Dreikönigskirche, Dresden

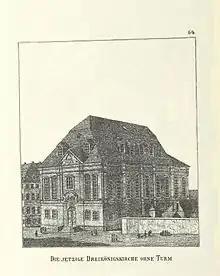
The Altendresden church in 1803, before the construction of the tower

A new church was built from 1732 to 1739 at a different location to a plan by Matthäus Daniel Pöppelmann in the Baroque style with interiors by George Bähr, builder of the Frauenkirche. Pöppelmann supervised construction, a role that passed to Bähr when Pöppelmann died in 1734. The church was consecrated on 29 September 1739 (Michaelis) by Superintendent Valentin Ernst Löscher.